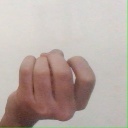
अक्षर: ज